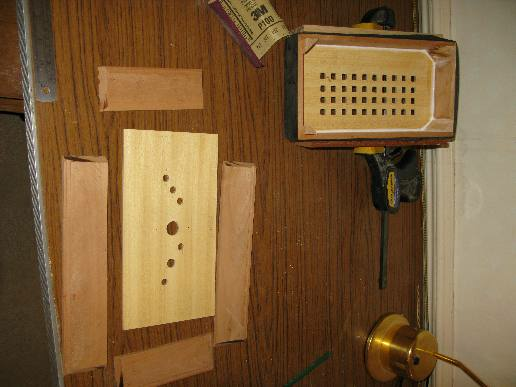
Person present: No